Sarah Hillary (artist)

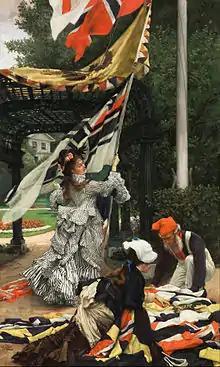
"Still on top" by James Tissot

In 2013, Hilary treated and conserved objects for her father's exhibition, "From the Summit - Hillary's Enduring Legacy" at Auckland Museum.